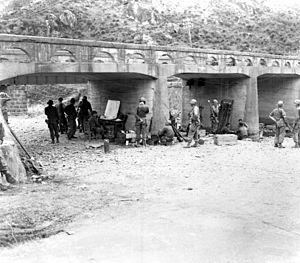
La bataille de la rivière Nam est un engagement dans le cadre de la bataille du périmètre de Busan entre les forces de l’ONU et celles de la Corée du Nord au début de la guerre de Corée ; elle se déroule du 31 août au 19 septembre 1950, à proximité de la rivière Nam et du fleuve Nakdong en Corée du Sud. La bataille se termine par la victoire des Nations unies après que de nombreuses troupes des États-Unis et de la République de Corée ont repoussé une puissante attaque nord-coréenne au-delà de la rivière.
La bataille de Haman est un engagement dans le cadre de la bataille du périmètre de Busan entre les forces de l’ONU et celles de la Corée du Nord au début de la guerre de Corée ; elle se déroule du 31 août au 19 septembre 1950, à proximité du district de Haman en Corée du Sud. La bataille se termine par la victoire des Nations unies après que de nombreuses troupes des États-Unis et de la République de Corée ont repoussé une puissante attaque nord-coréenne contre la ville de Haman.